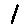
Label: 1